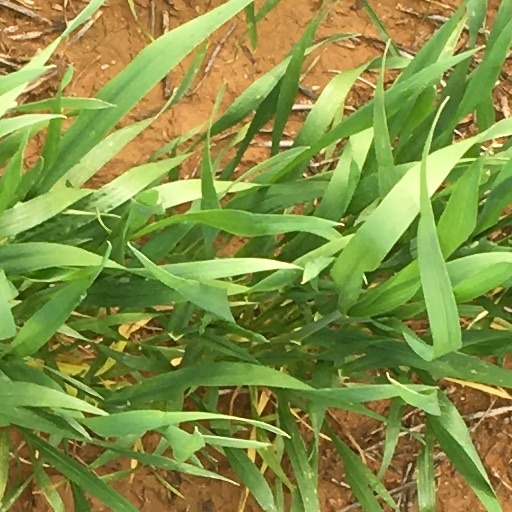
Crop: wheat